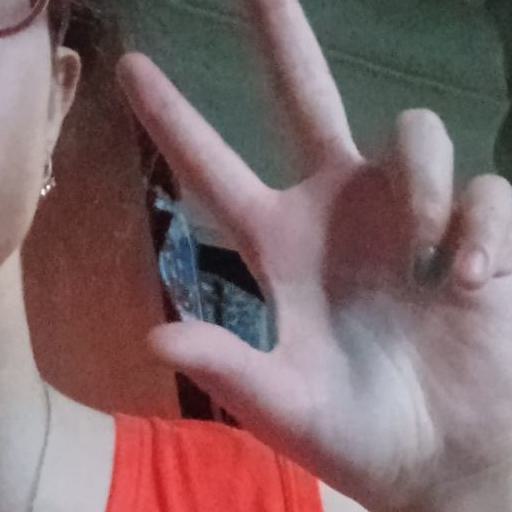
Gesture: three2